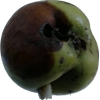
Label: Apple 12